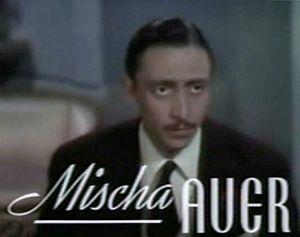
Amants est un film musical de 1938 réalisé par W. S. Van Dyke avec Jeanette MacDonald, Nelson Eddy et Frank Morgan.